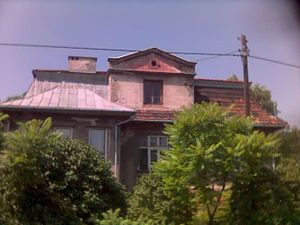
Amon Göth / Senere virke
Göths hus i Płaszów
Amon Leopold Göth var lejrkommandant for den tyske koncentrationslejr i Płaszów udenfor Kraków under anden verdenskrig. Han blev efter krigen dømt til døden og hængt for krigsforbrydelser.